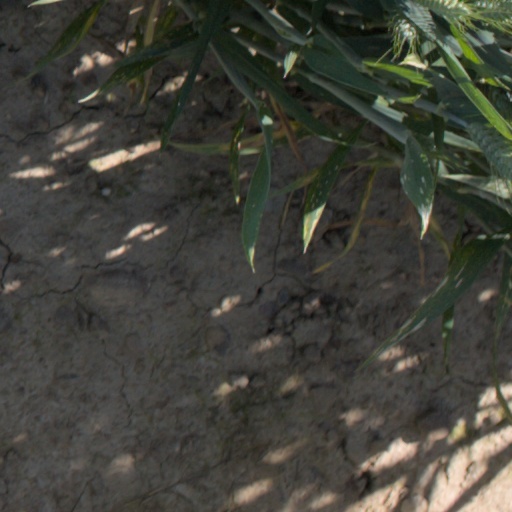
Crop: wheat